Mine flail

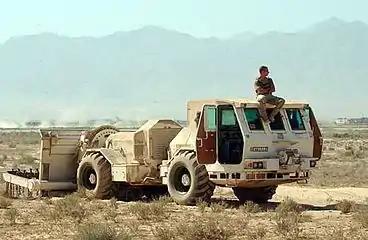
Hydrema 910 mine clearing vehicle in Afghanistan.

Mine flails continue to be used, although their role has changed. During World War II, they were used in combat to clear paths through a defender's minefield during a large-scale assault. The modern equivalents are used both by armies and by non-military organisations engaged in humanitarian demining. Unlike their World War II predecessors, modern mine flails are not intended for use in combat areas; they are unarmed and only carry the armour necessary to protect the operator from mine explosions. Many modern mine-flail vehicles are intended only to destroy anti-personnel mines and receive significant damage if they encounter a larger anti-tank mine. Mine flail vehicles that can cope with anti-tank mines tend to be larger, heavier, more cumbersome and more expensive to operate.